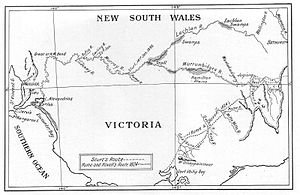
Australiens historie / Udforskingen af landets indre
Ruten for ekspeditionerne under Sturt, Hume og Hovell.
Australiens historie begyndte med migration til det australske kontinent nordfra for omkring 40.000-50.000 år siden. Den skrevne historie om Australien begyndte, da hollandske opdagelsesrejsende opdagede landet i det 17. århundrede. Tolkningen af Australiens historie er foreløbig en omstridt sag, specielt vedrørende den britiske kolonisering og behandlingen af de indfødte aboriginer.